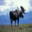
Label: deer